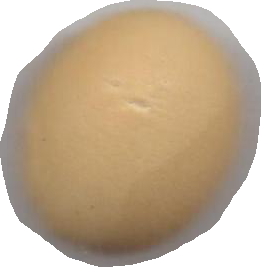
Variety: Dega